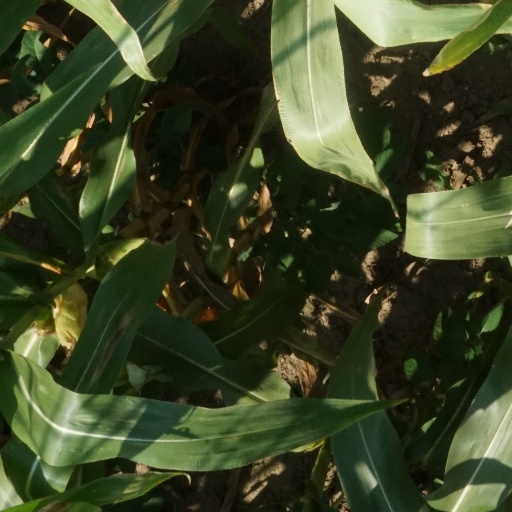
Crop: maize; corn